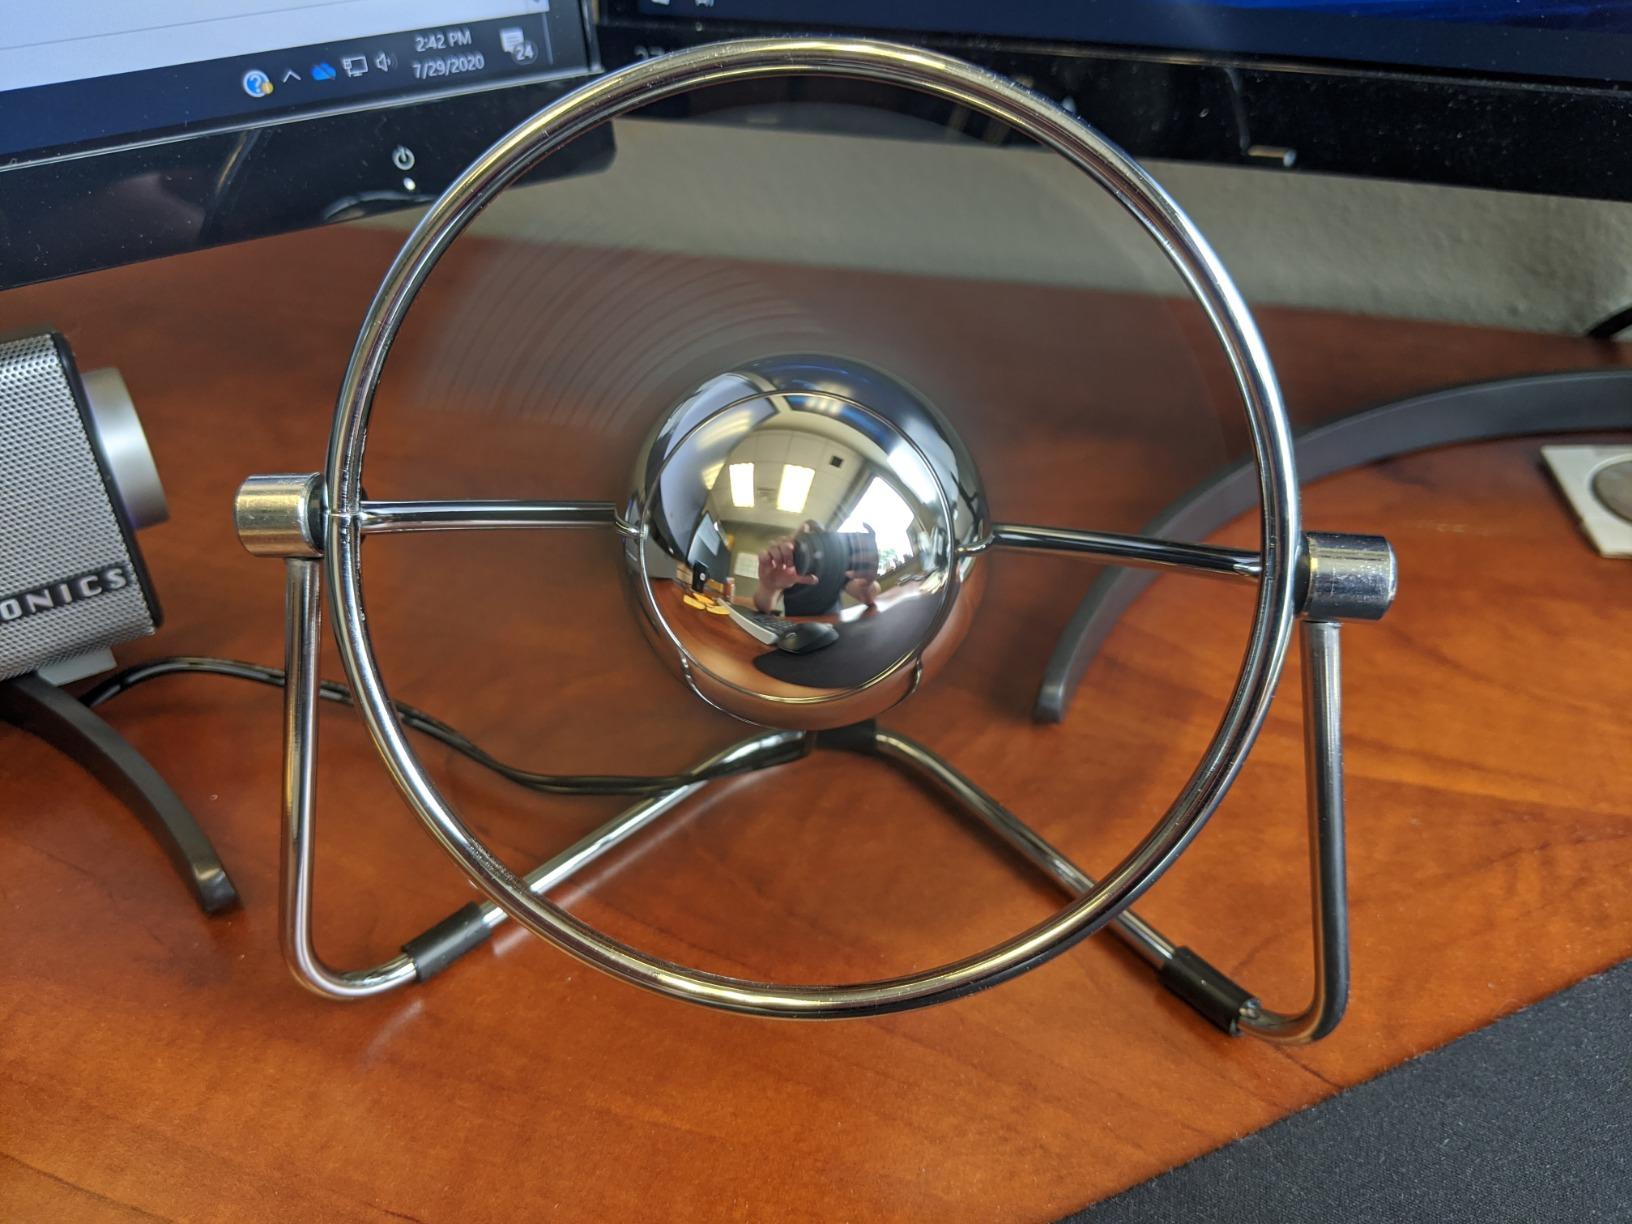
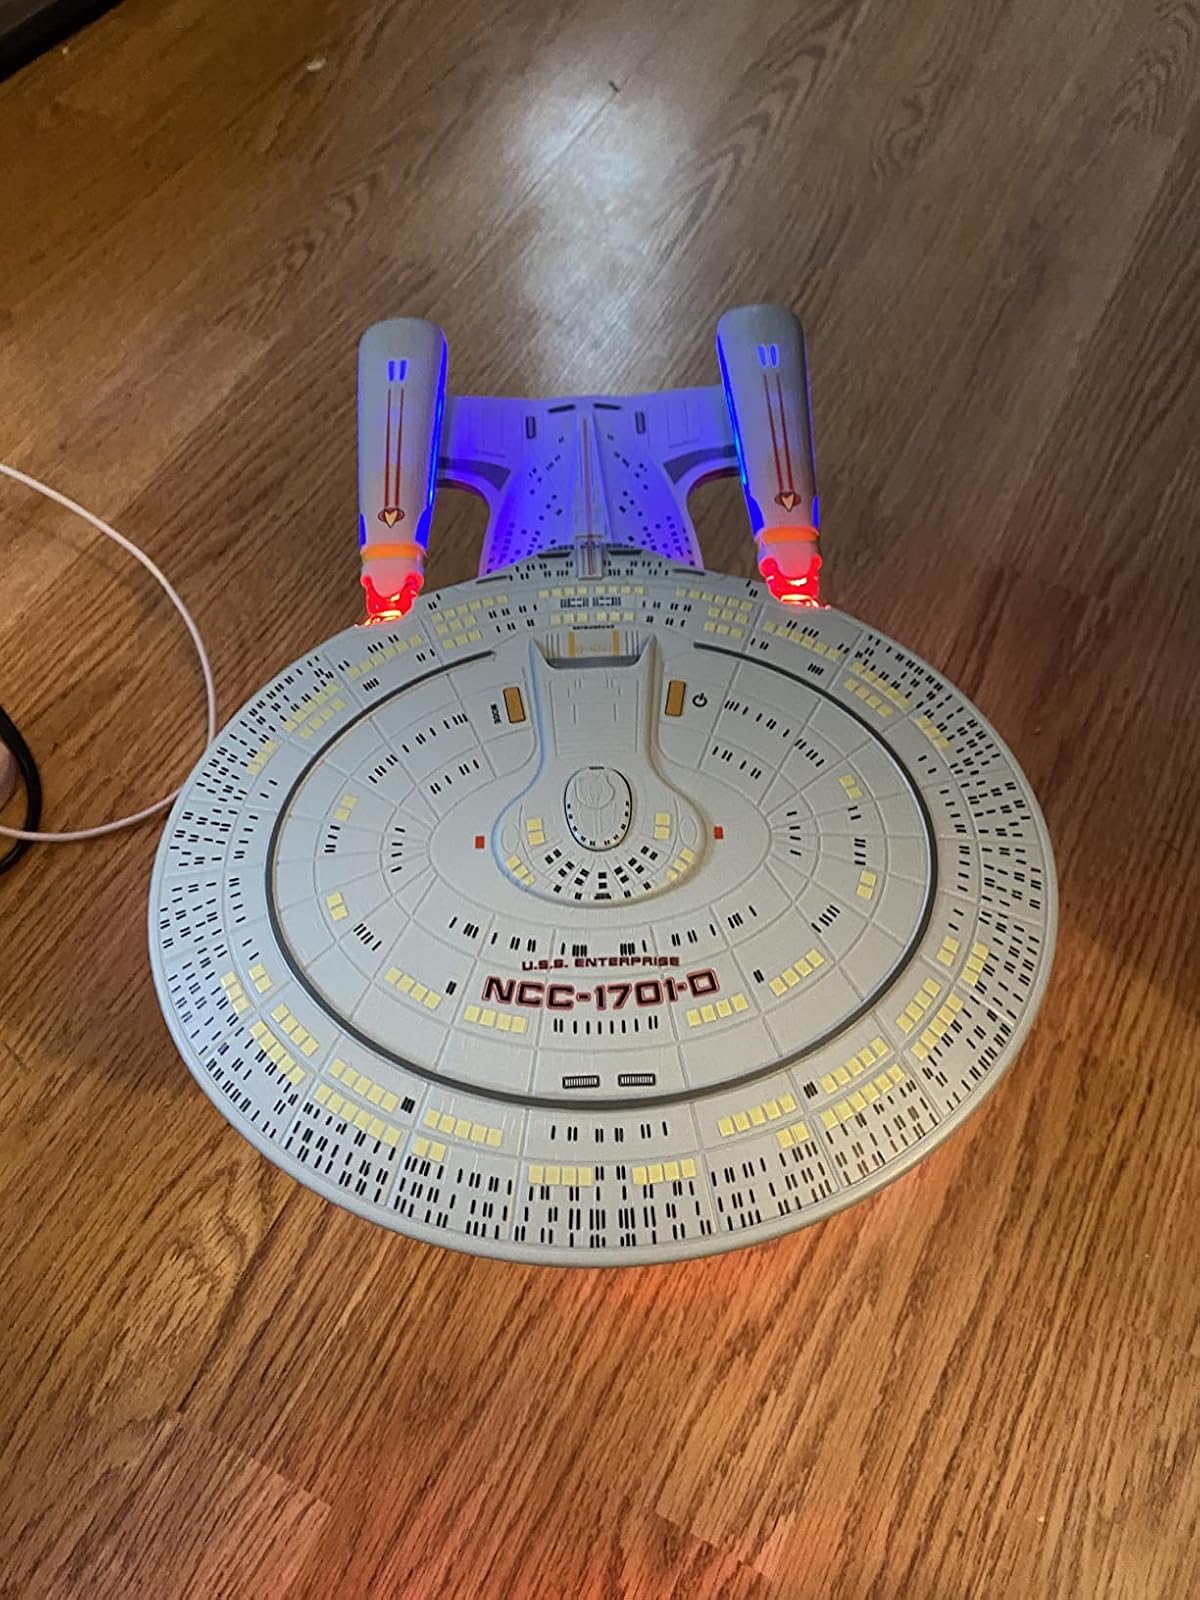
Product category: fan
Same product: no